Bauxite fibrosis

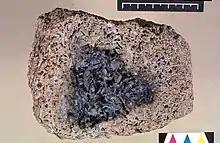
Bauxite with unweathered rock core

Bauxite fibrosis is a progressive form of pneumoconiosis usually caused by occupational exposure to bauxite fumes which contain aluminium and silica particulates.